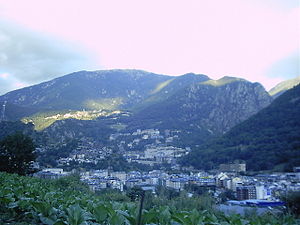
Andorra la Vella / Demografi og sprog
Byen er beliggende i et bjergrigt område
Andorra la Vella er hovedstaden i Andorra. Byen har 22.886 indbyggere og er beliggende i den sydvestlige del af landet, i det østlige af Pyrenæerne mellem Frankrig og Spanien. Den er Europas højestbeliggende hovedstad i en højde af 1.023 m.